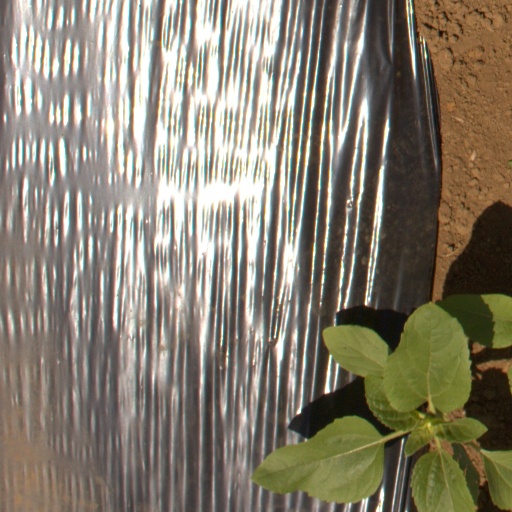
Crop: Jerusalem artichoke